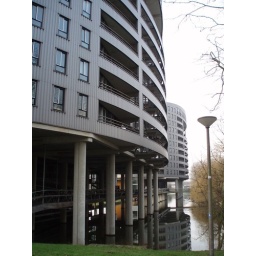
cool bridge thing under a building on stilts